Retro Stefson

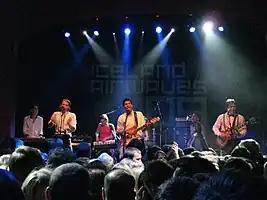
Retro Stefson live at Iceland Airwaves 2009

Retro Stefson was an Icelandic alternative/pop-band formed in Reykjavík, active from 2006 to 2016. The band was signed to Vertigo-Berlin/Universal.